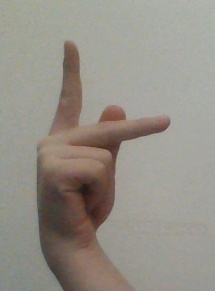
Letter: dha